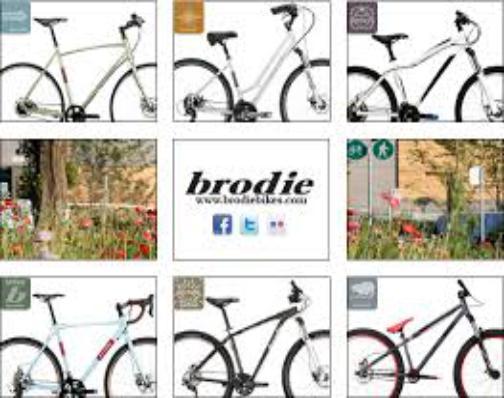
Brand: brodie bicycles
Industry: Transportation